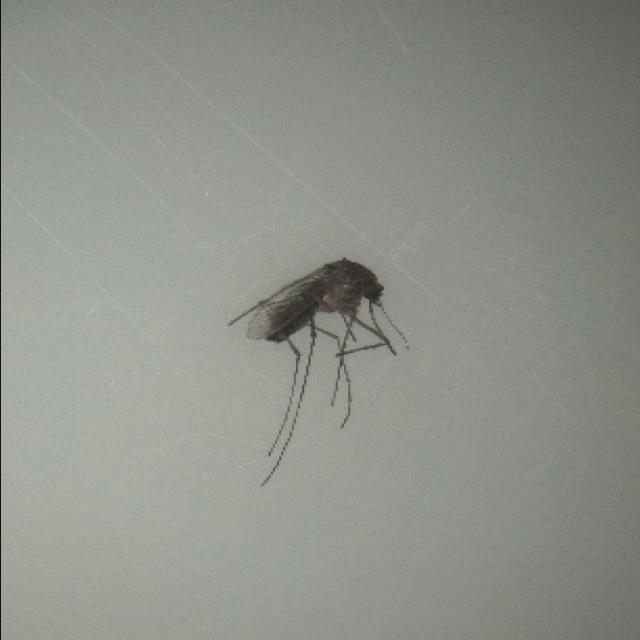
Species: culex_tritaeniorhynchus